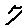
Label: 7